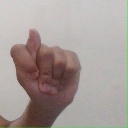
अक्षर: ट